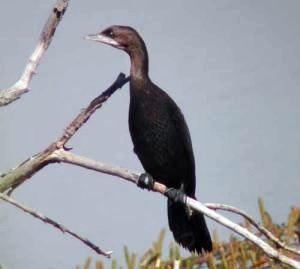
Le Cormoran pygmée est une espèce d'oiseau de la famille des Phalacrocoracidae. C'est la plus petite des espèces de cormorans.